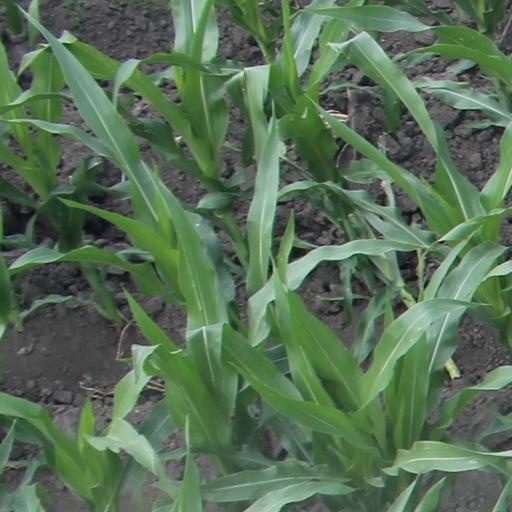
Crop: maize; corn